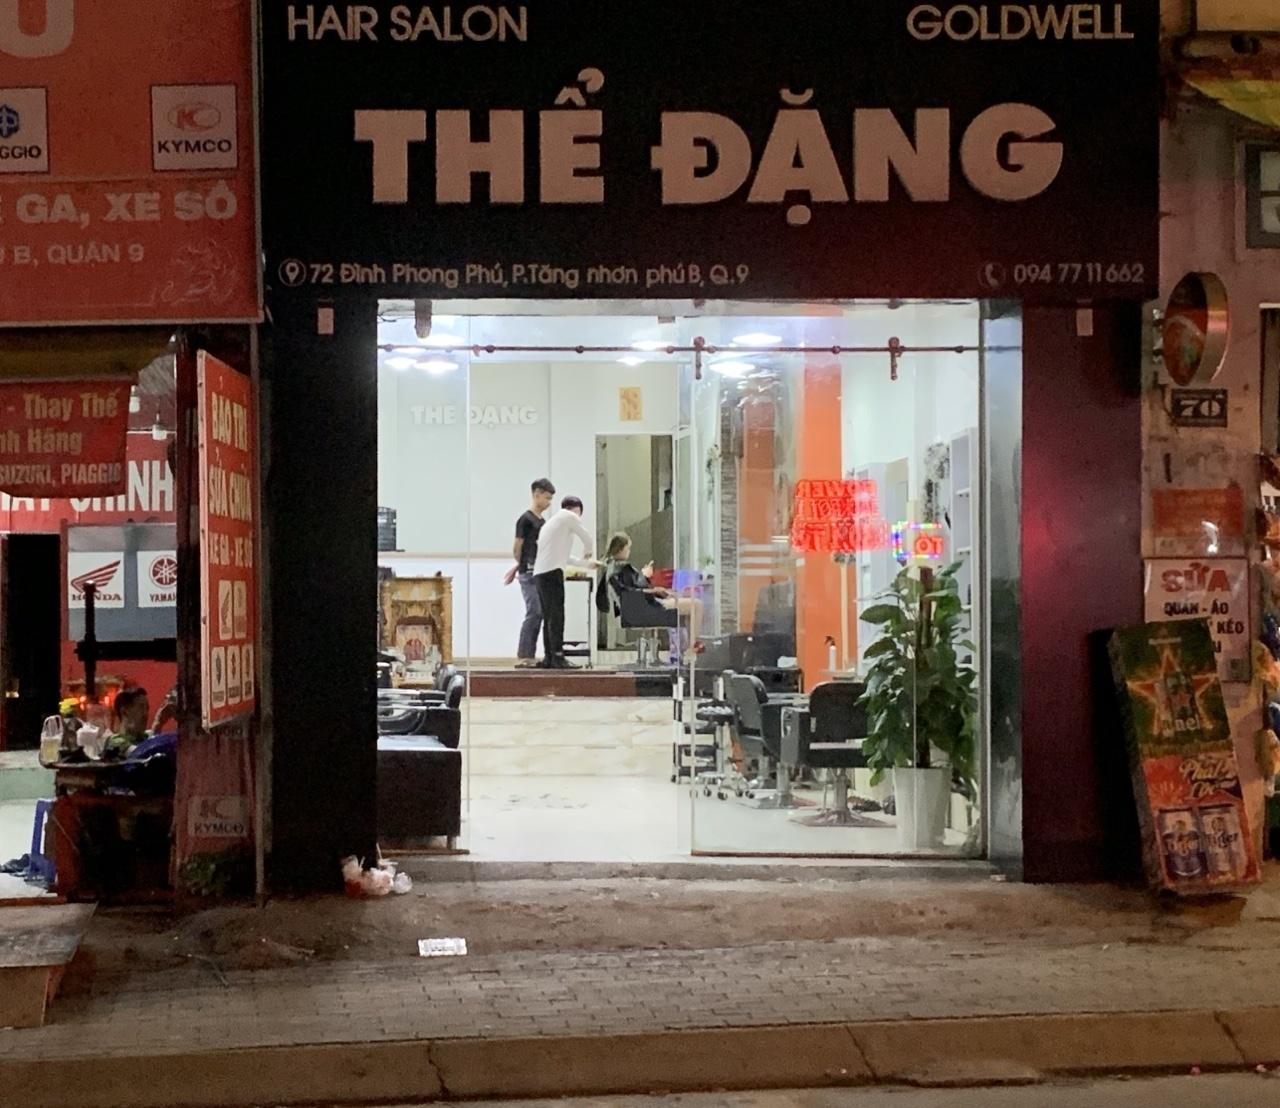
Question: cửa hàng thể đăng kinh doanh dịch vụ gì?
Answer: cửa hàng thể đặng kinh doanh dịch vụ làm tóc